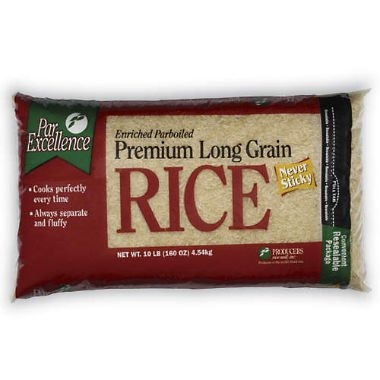
Item Name: ParExcellence Premium Rice 10 lbs. A1
Bullet Point 1: Cooks perfectly every time-never sticky.
Bullet Point 2: Perfect rice every time
Bullet Point 3: Processed specially to cook up separate and fluffy, never sticky
Bullet Point 4: Perfect for restaurants as it holds for hours perfectly
Product Description: Extra long grain rice parboiled rice that always cooks separate and fluffy and holds for hours on steamtables. Cook time, 20-25 minutes.
Value: 160.0
Unit: Fl Oz

Price: 11.48